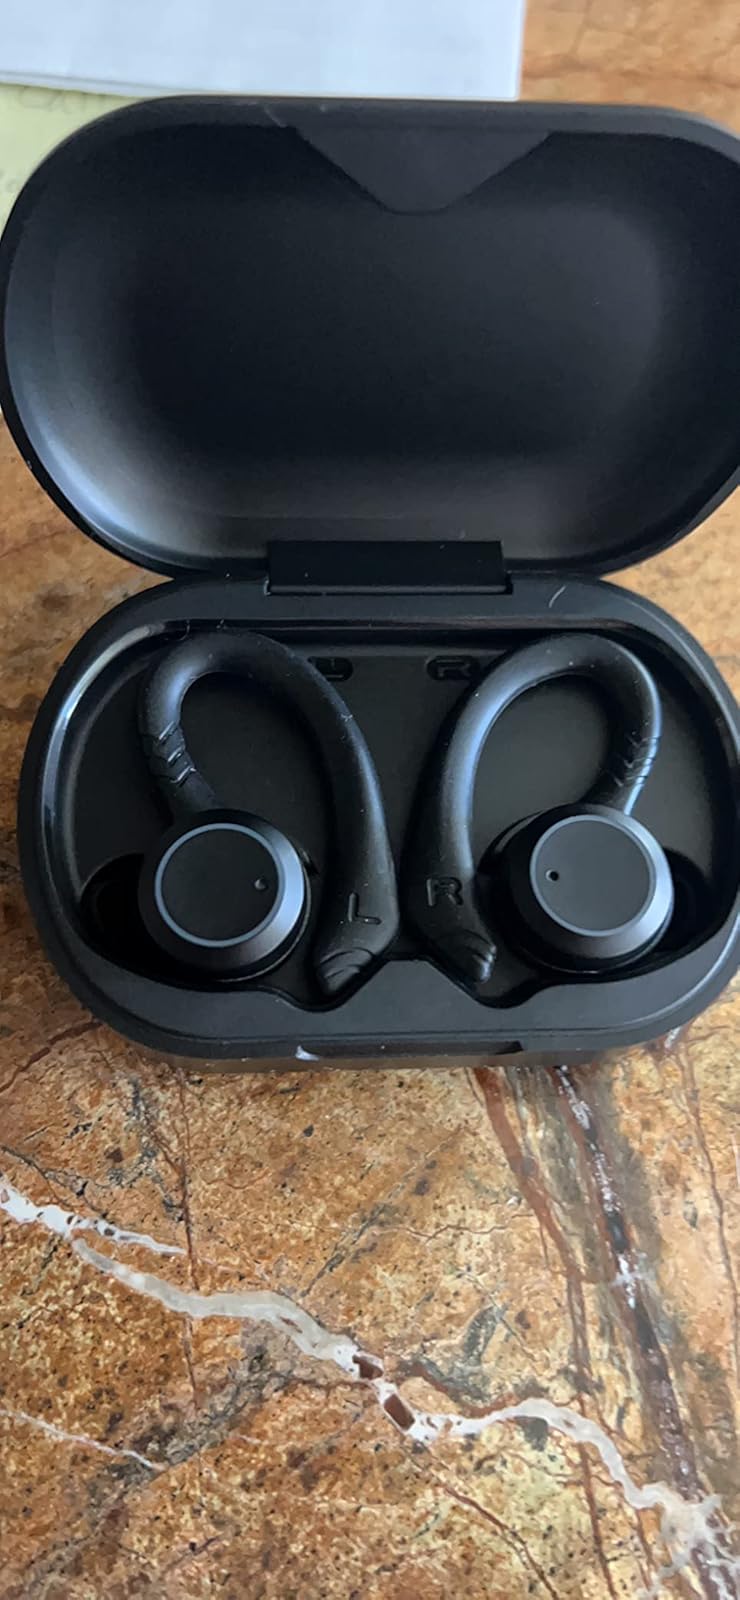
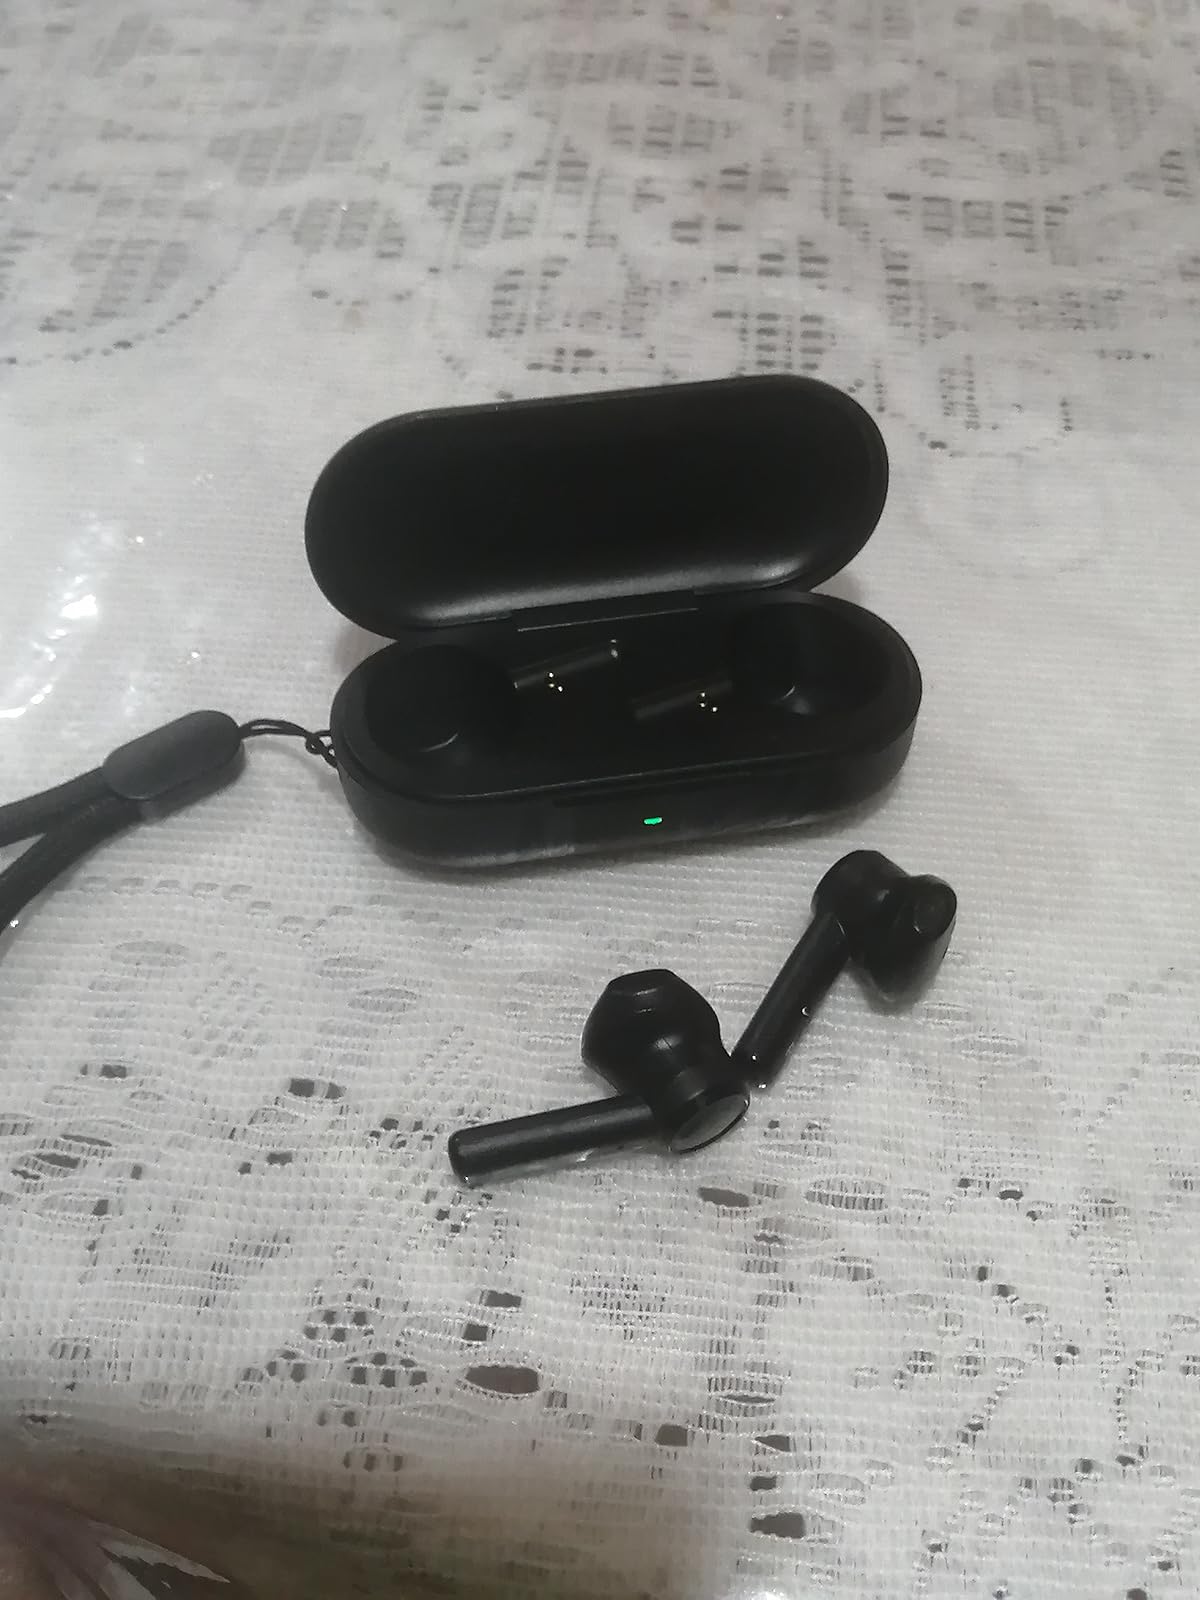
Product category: earbuds
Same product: no